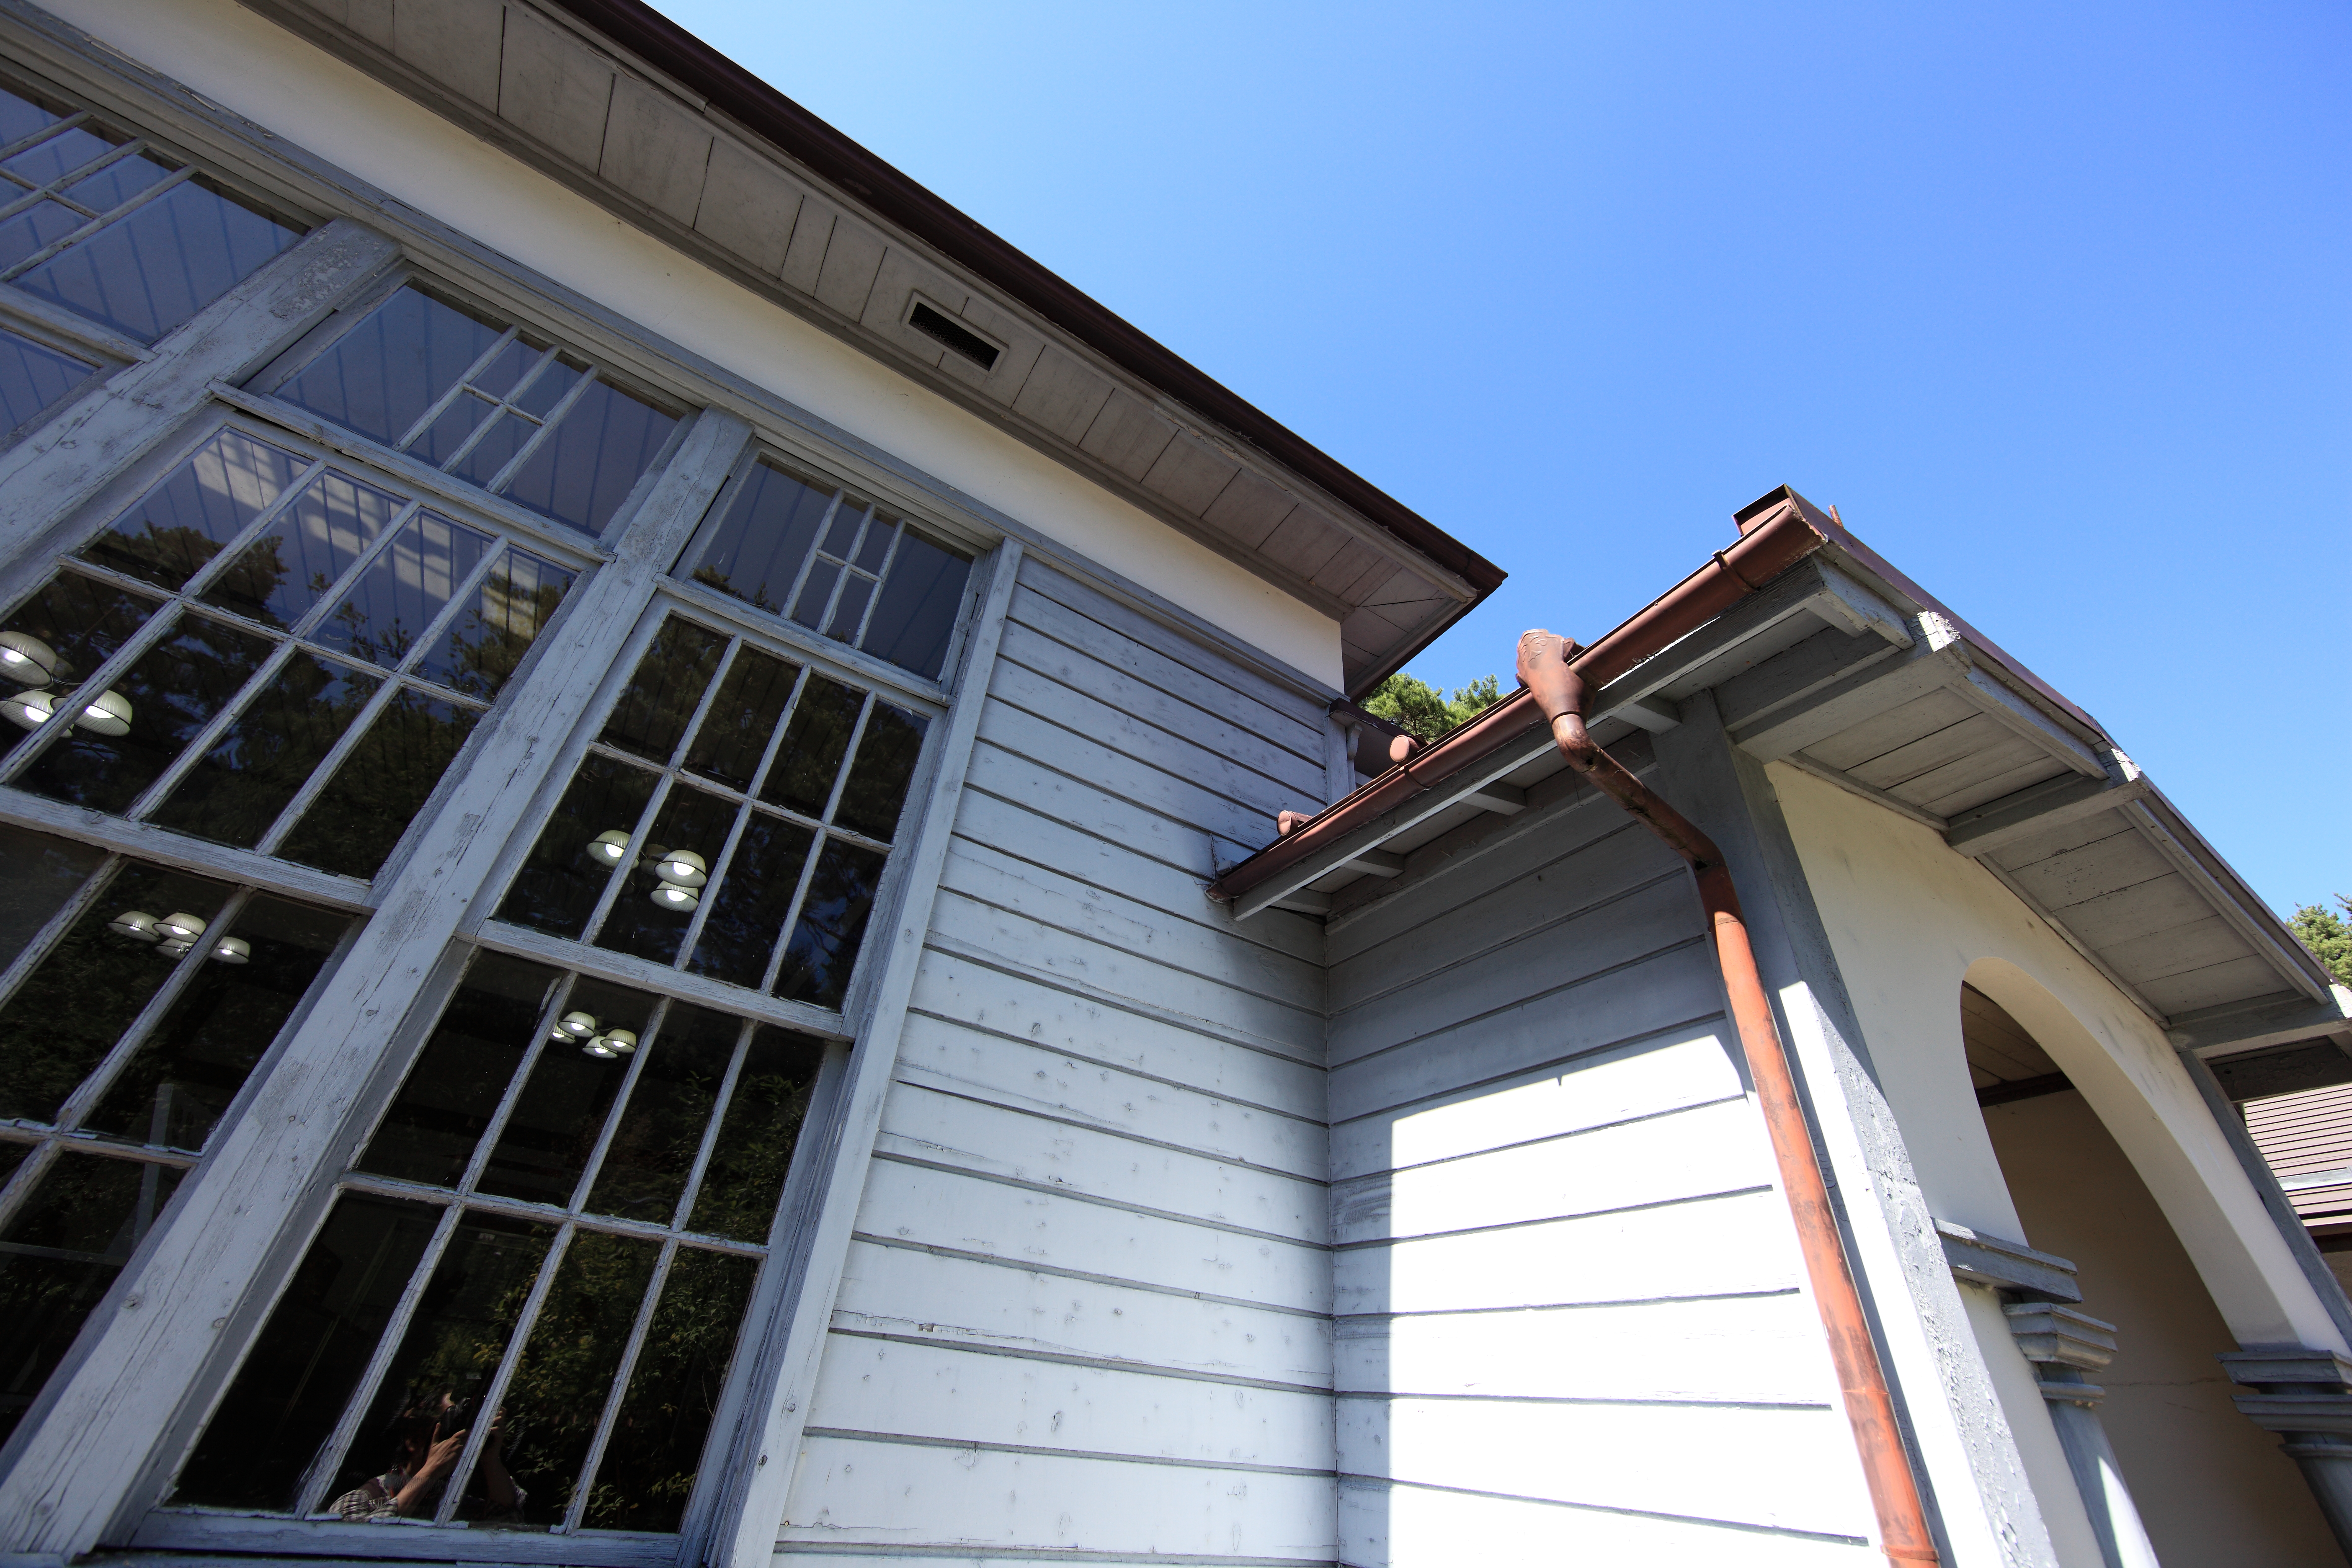
architecture, house, window, roof, home, high, facade, blue, 5d, hires, markii, hi, res, resolution, nagano, komagane, siding, westernstylehouse, komaganecitymuseum, window covering